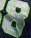
Number: 8